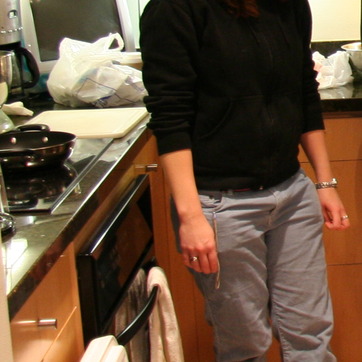
Material: skin